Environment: real
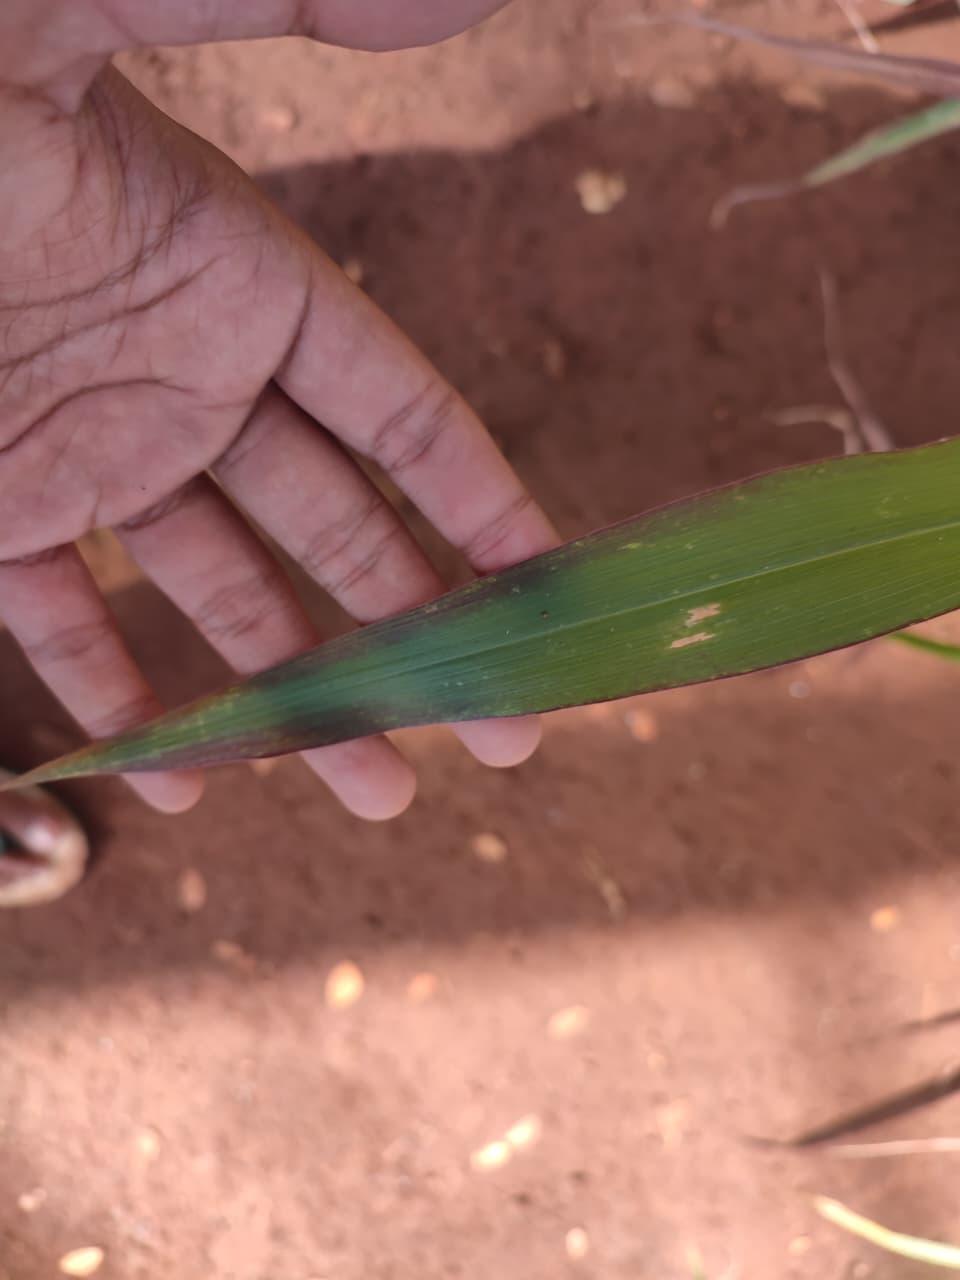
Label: phosphorus_deficiency